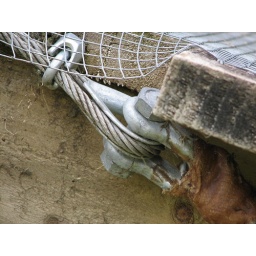
Various details of the swing bridge over the river at the gorge